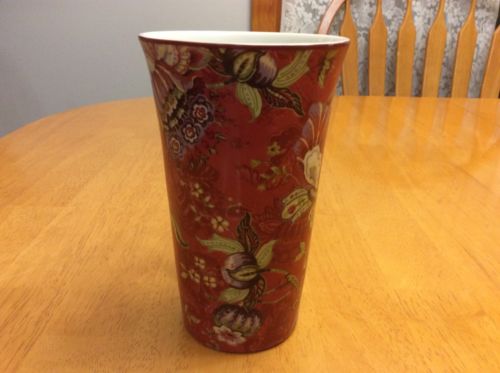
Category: mug